Drabant Corps of Charles XII

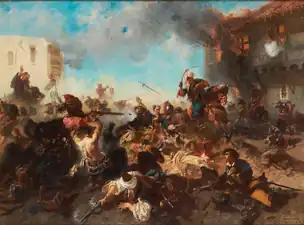
Charles XII and his Drabants are being captured at the Skirmish at Bender

The corps counted 100–131 men, of which one corporalship guarded the bullet-wounded Charles XII; it was formed into one squadron under Gustaf Hård, belonging to the right cavalry-wing, consisting of three columns under Gustaf Creutz. About 17,000 Swedes would attack at least 60,000 Russians. The battle began at dawn, as the ten Swedish columns marched towards the two coherent lines of Russian redoubts in a 'T' shape. They protected their fortified camp, while the Russians brought up dragoons to support them. One part of the Swedish infantry assaulted the vertical redoubts, while the rest continued forward to break through the horizontal ones. Creutz's wing, led by the Drabants and two other regiments, simultaneously attacked the Russian dragoons by the redoubts, but found confusion at first. As order was restored, the dragoons pushed past the redoubts to the open, where they stood no chance against the pursuing Swedish cavalry. As the bulk of the infantry penetrated the horizontal line, about eight Drabants bodyguarding Charles were lost to the crossfire, or Cossacks and Kalmucks launching attacks against the columns.